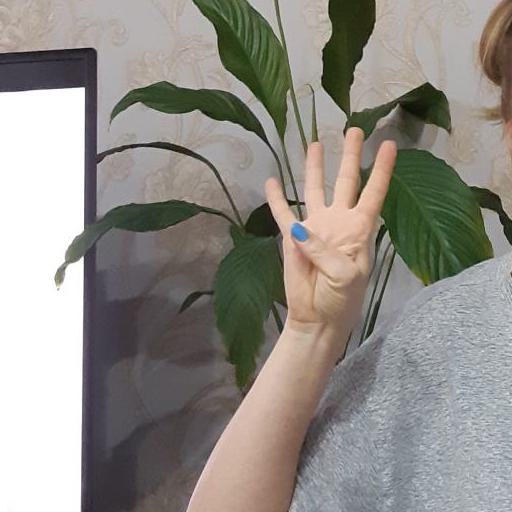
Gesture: four